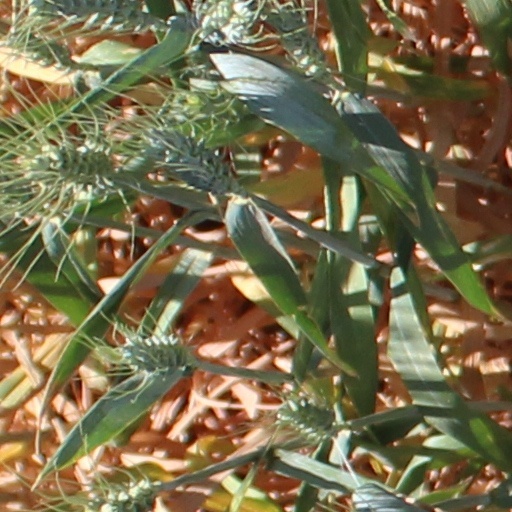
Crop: wheat